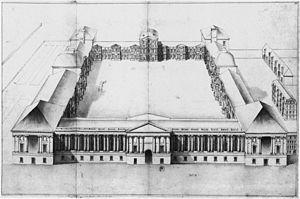
La colonnade du Louvre constitue la façade orientale du palais du Louvre. Elle a été édifiée entre 1667 et 1670 et passe pour un des chefs-d'œuvre du classicisme français. Le projet final, que nous voyons encore aujourd’hui, a été entrepris en 1667. Malgré son nom de « colonnade de Perrault », il pose encore un problème d’attribution, sa conception étant le fruit de multiples influences, dont celles de Louis Le Vau, architecte du roi, Charles Le Brun, premier peintre du roi, et Claude Perrault, architecte. Il faut donc la voir comme un mélange d’inspirations diverses, ce qui est tout à fait logique pour l’époque, puisque les contemporains considéraient qu’aucun homme à lui seul ne pouvait avoir toutes les compétences pour réaliser une façade digne du Roi. Sur un soubassement s'élève un étage composé d'une colonnade de style corinthien puis un attique couronné d'une balustrade. Le Pavillon central s'intègre harmonieusement dans cet ordonnancement. À l'époque, ce projet a reçu un accueil très mitigé de la part des architectes du mouvement classique : le doublement des colonnes sur la façade est très inhabituel. Le traité de Vitruve ne fait jamais mention de ce doublement.